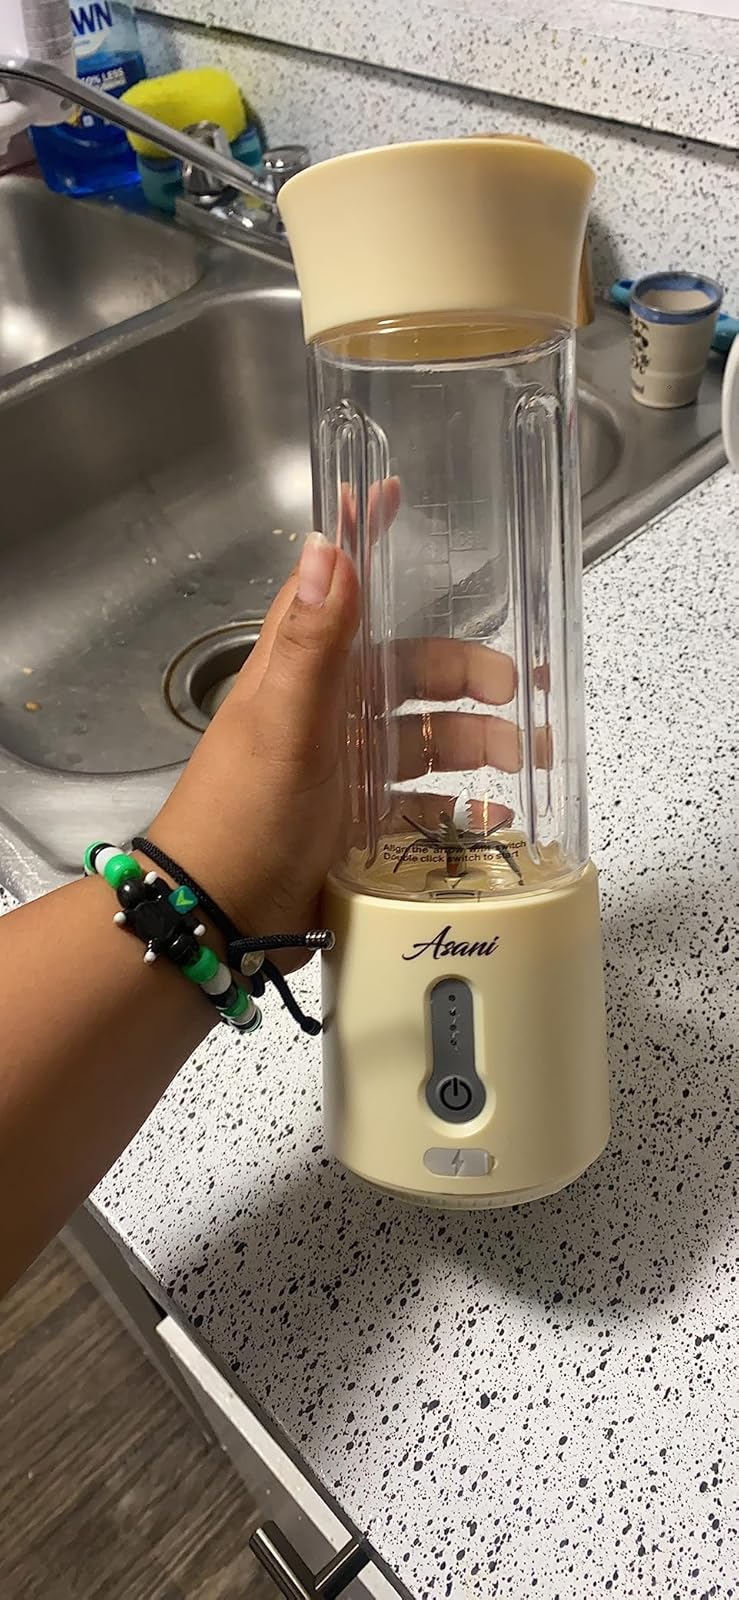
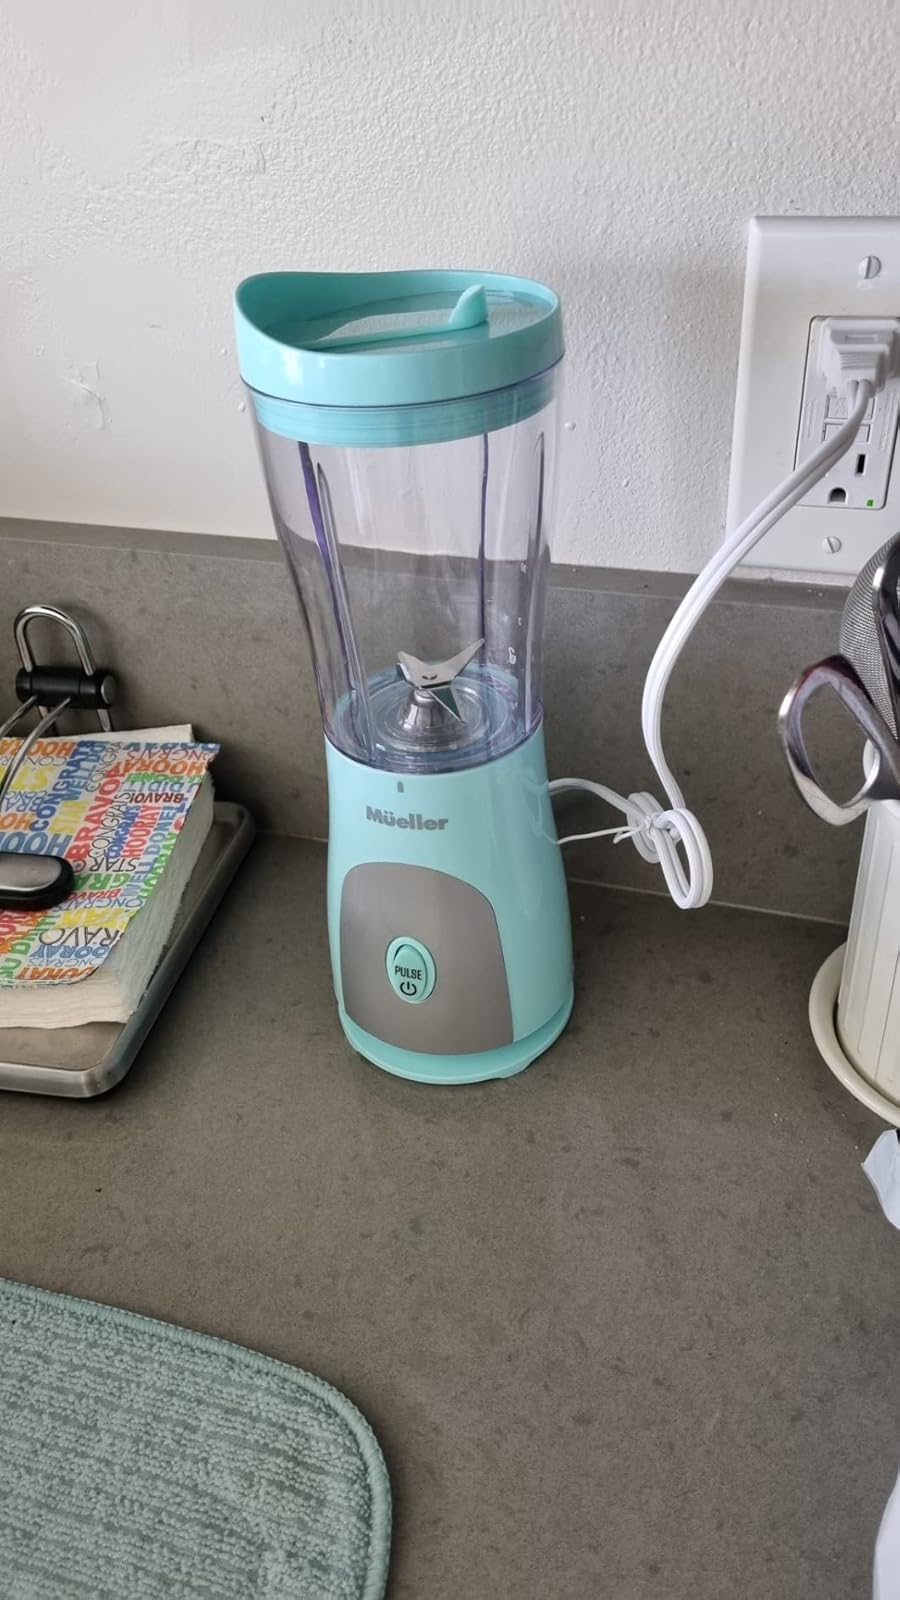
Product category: items_blender
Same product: no